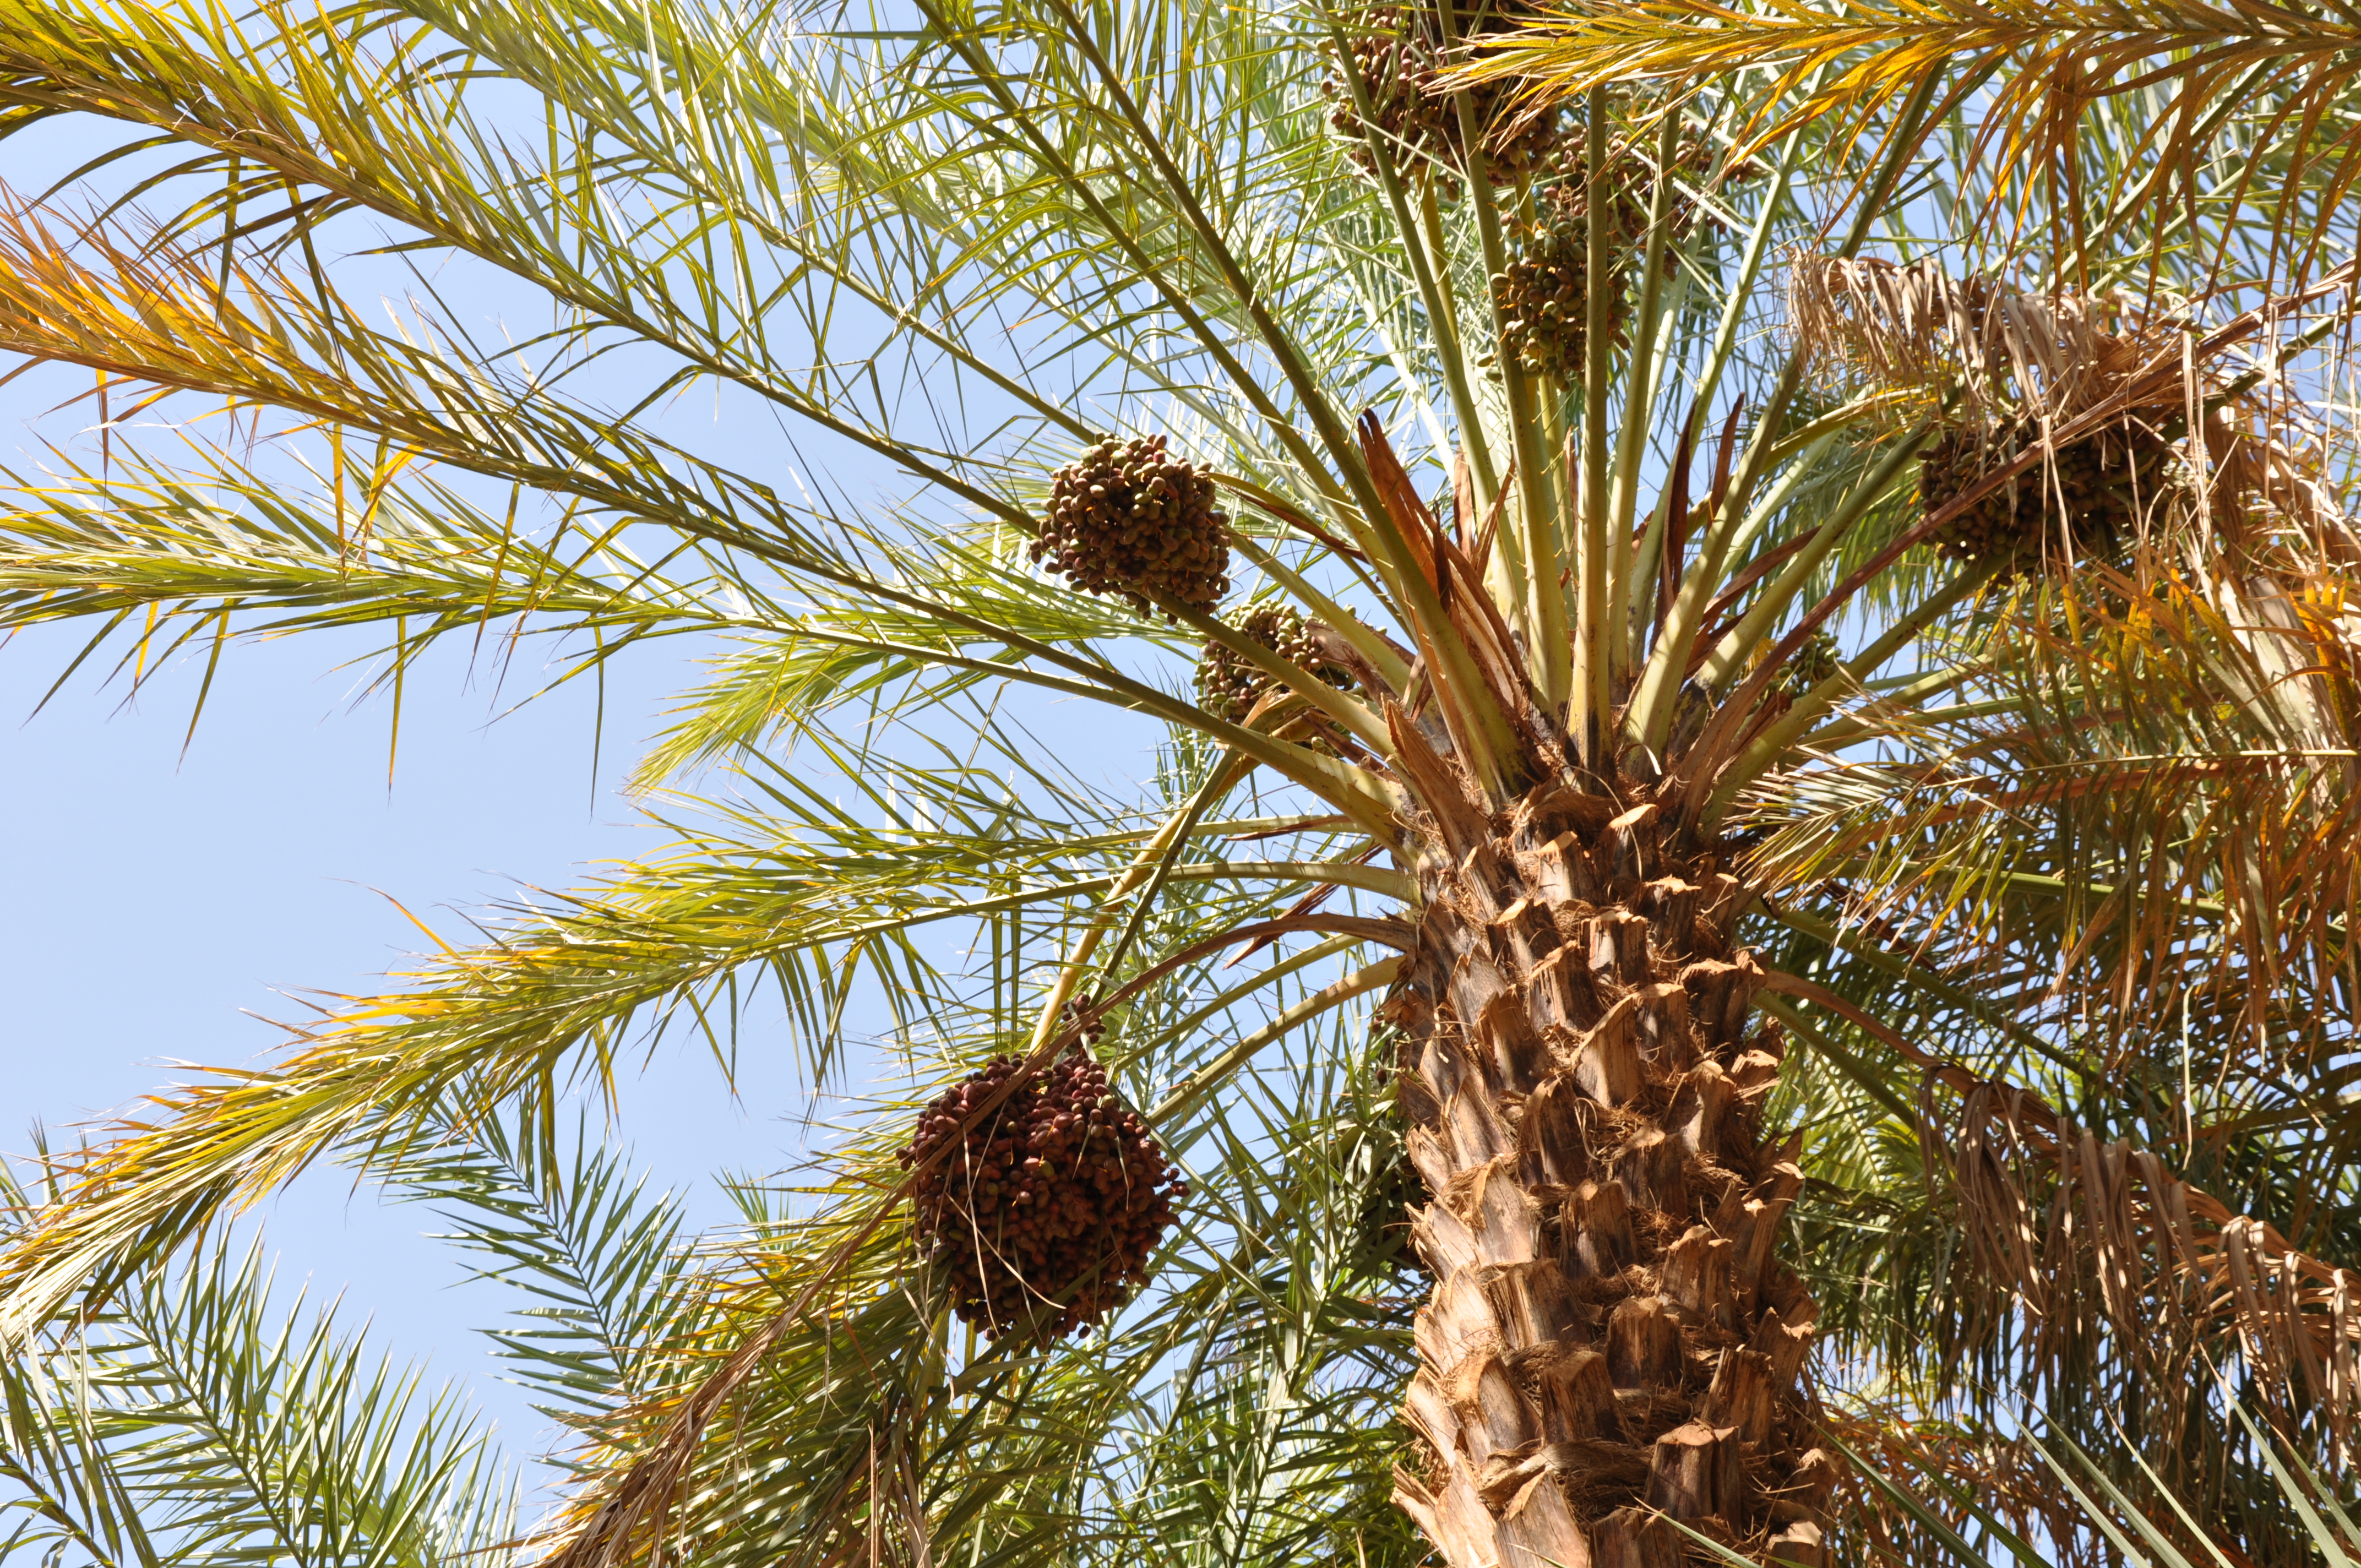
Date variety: bouisthami